Iran and weapons of mass destruction

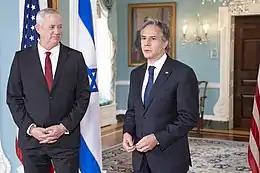
Joe Biden's Secretary of State Antony Blinken did not rule out a military intervention to stop Iran from obtaining nuclear weapons.

In 2009, the United Nations built a seismic monitoring station in Turkmenistan near its border with Iran, to detect tremors from nuclear explosions. The UN Security Council has demanded Iran freeze all forms of uranium enrichment. Iran has argued these demands unfairly compel it to abandon its rights under the Nuclear NonProliferation Treaty to peaceful nuclear technology for civilian energy purposes.